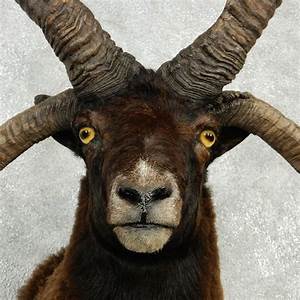
Label: sheep